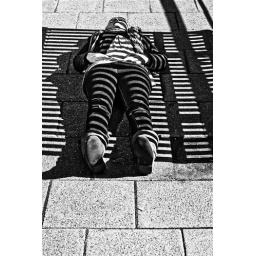
In Glasgow by the river Clyde on very sunny day with girl from college